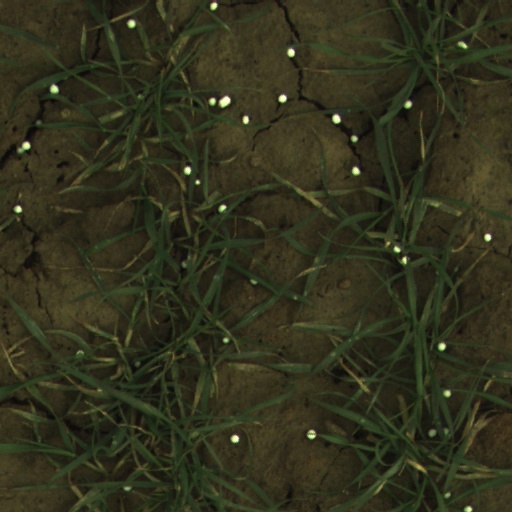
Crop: wheat